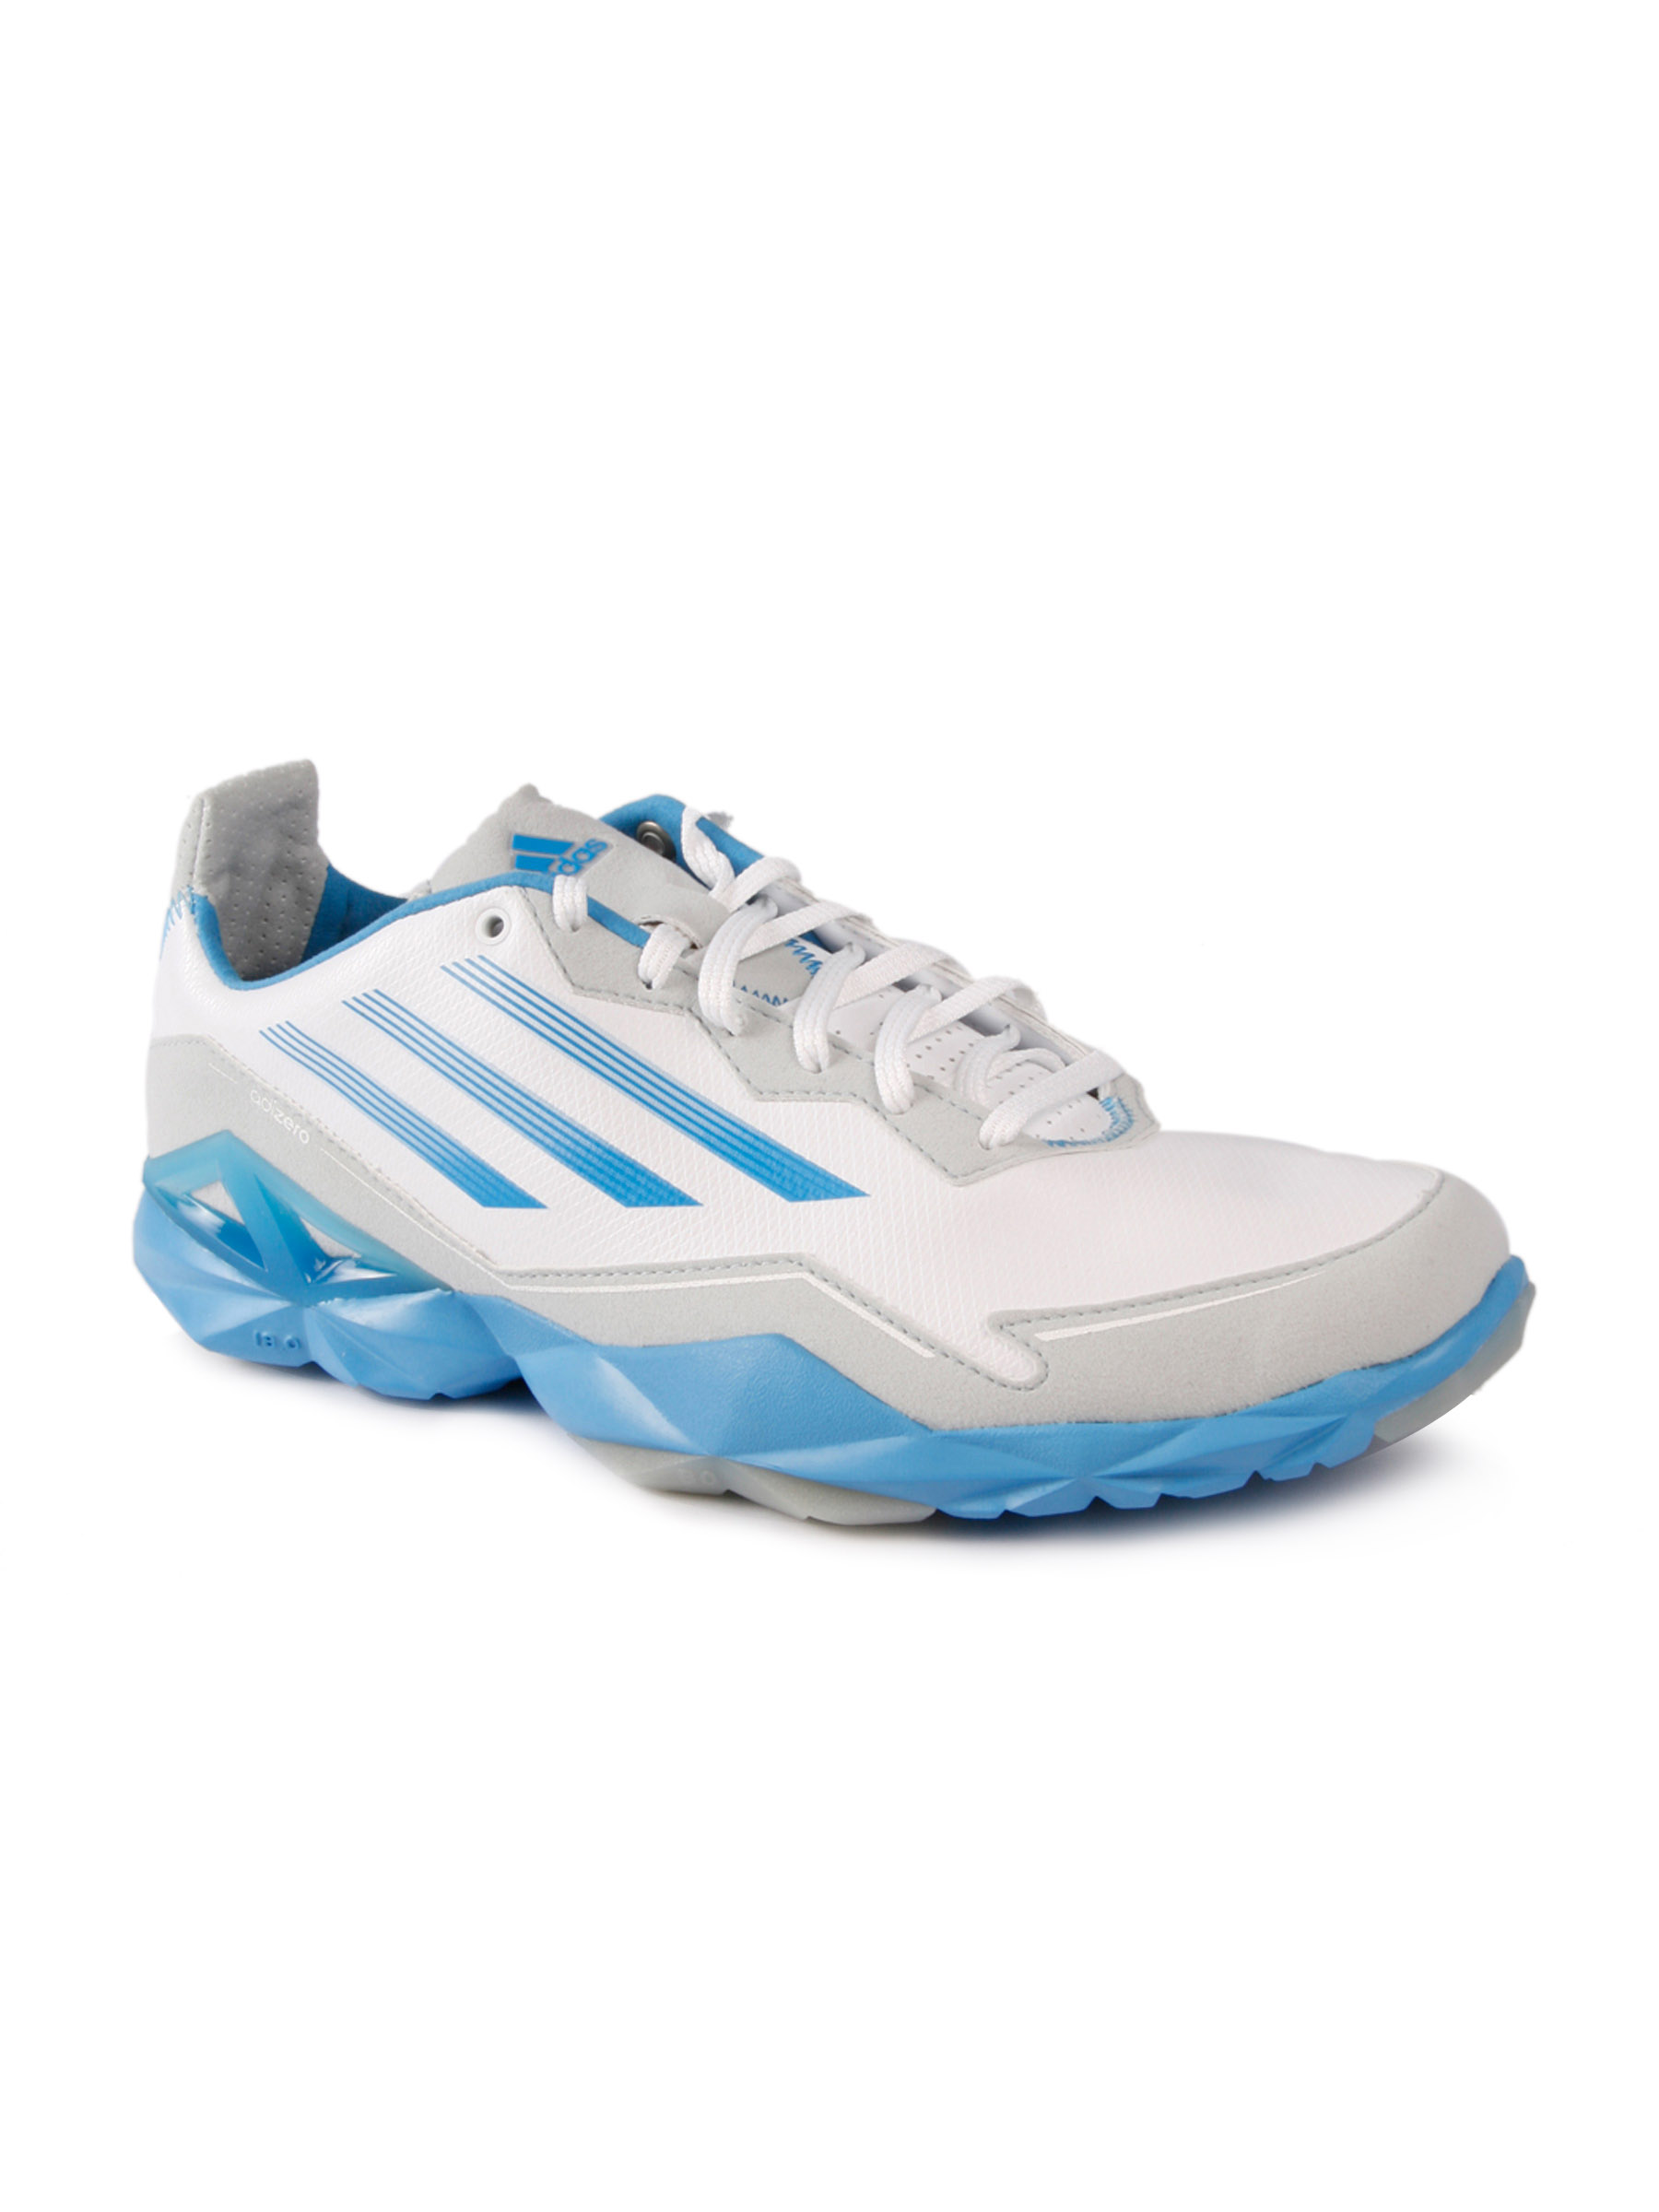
ADIDAS Men adizero Trainer M White Sports Shoes
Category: Footwear / Shoes / Sports Shoes
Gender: Men
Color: White
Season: Fall 2011
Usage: Sports